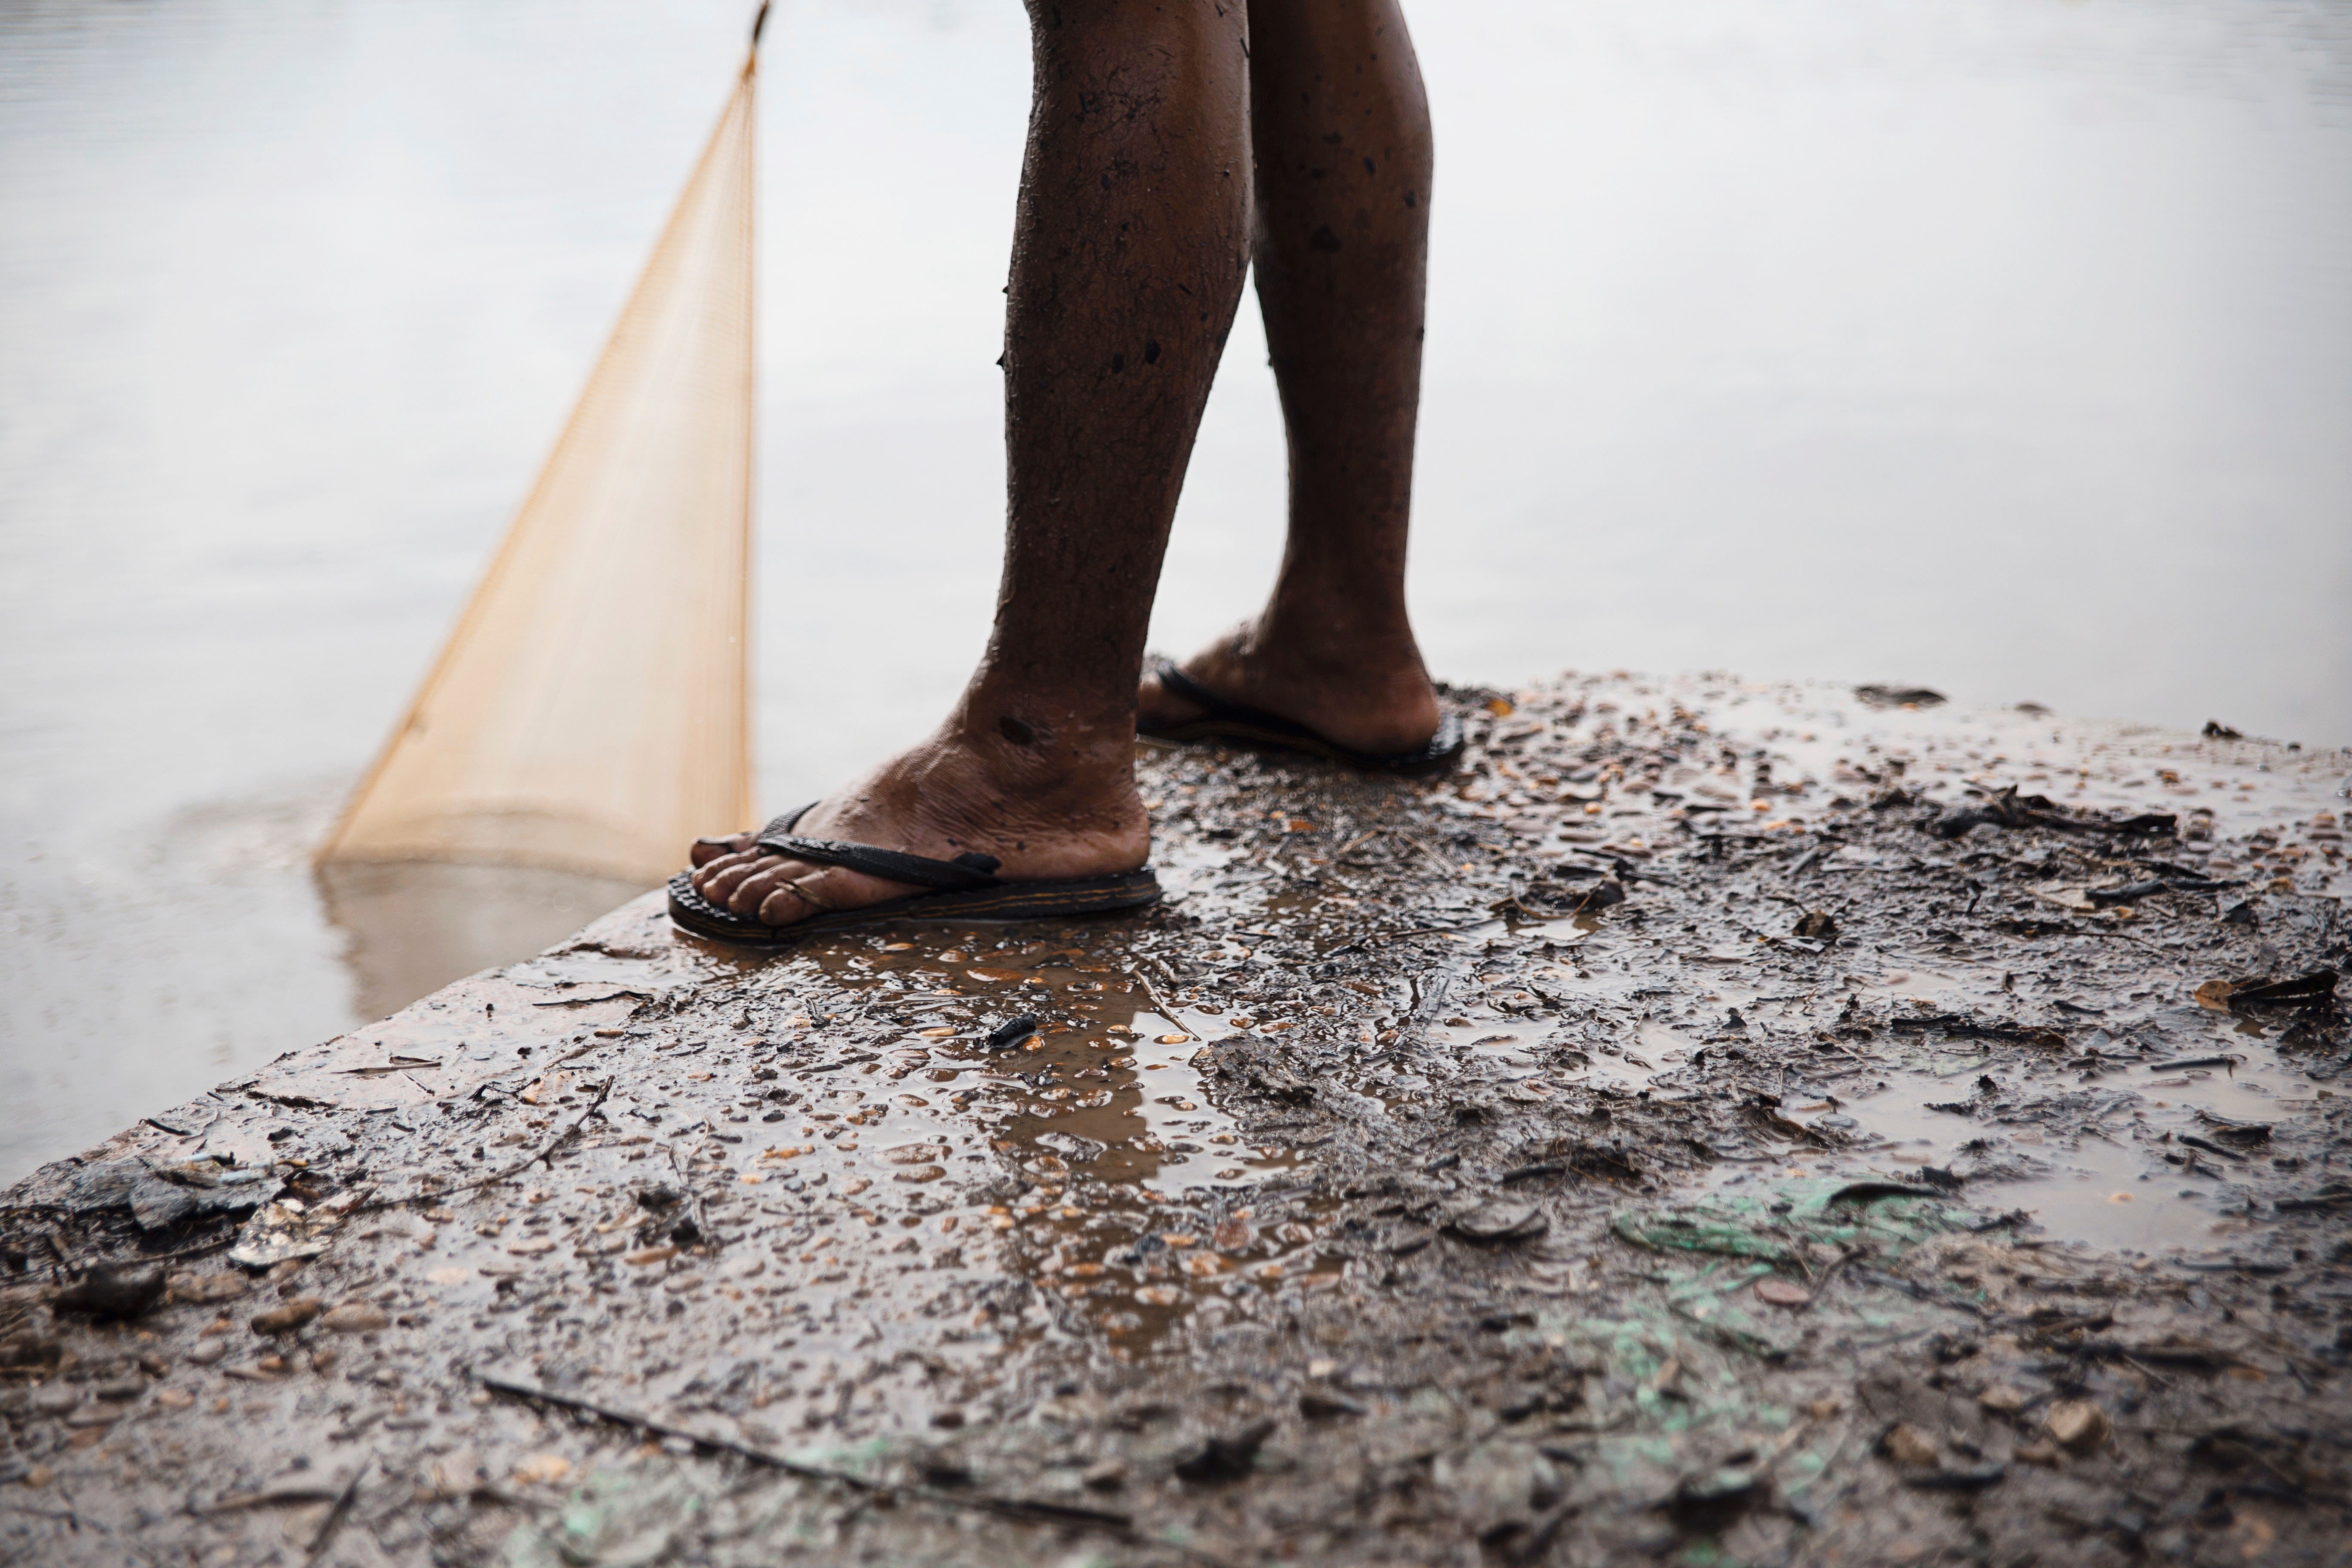
hand, man, water, sand, rock, wood, photography, morning, feet, leg, model, spring, mud, color, sitting, fashion, season, material, human body, footwear, photograph, beauty, human positions